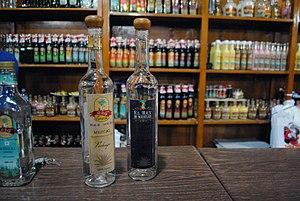
Bouteilles de mezcal à une usine en Teotitlan del Valle, Oaxaca.